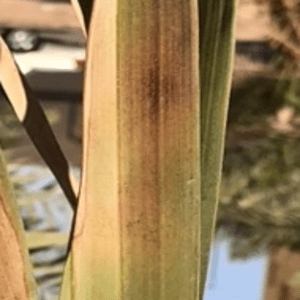
Label: Magnesium Deficiency